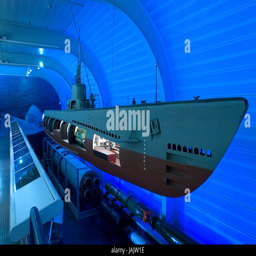
a cutaway view of a submarine